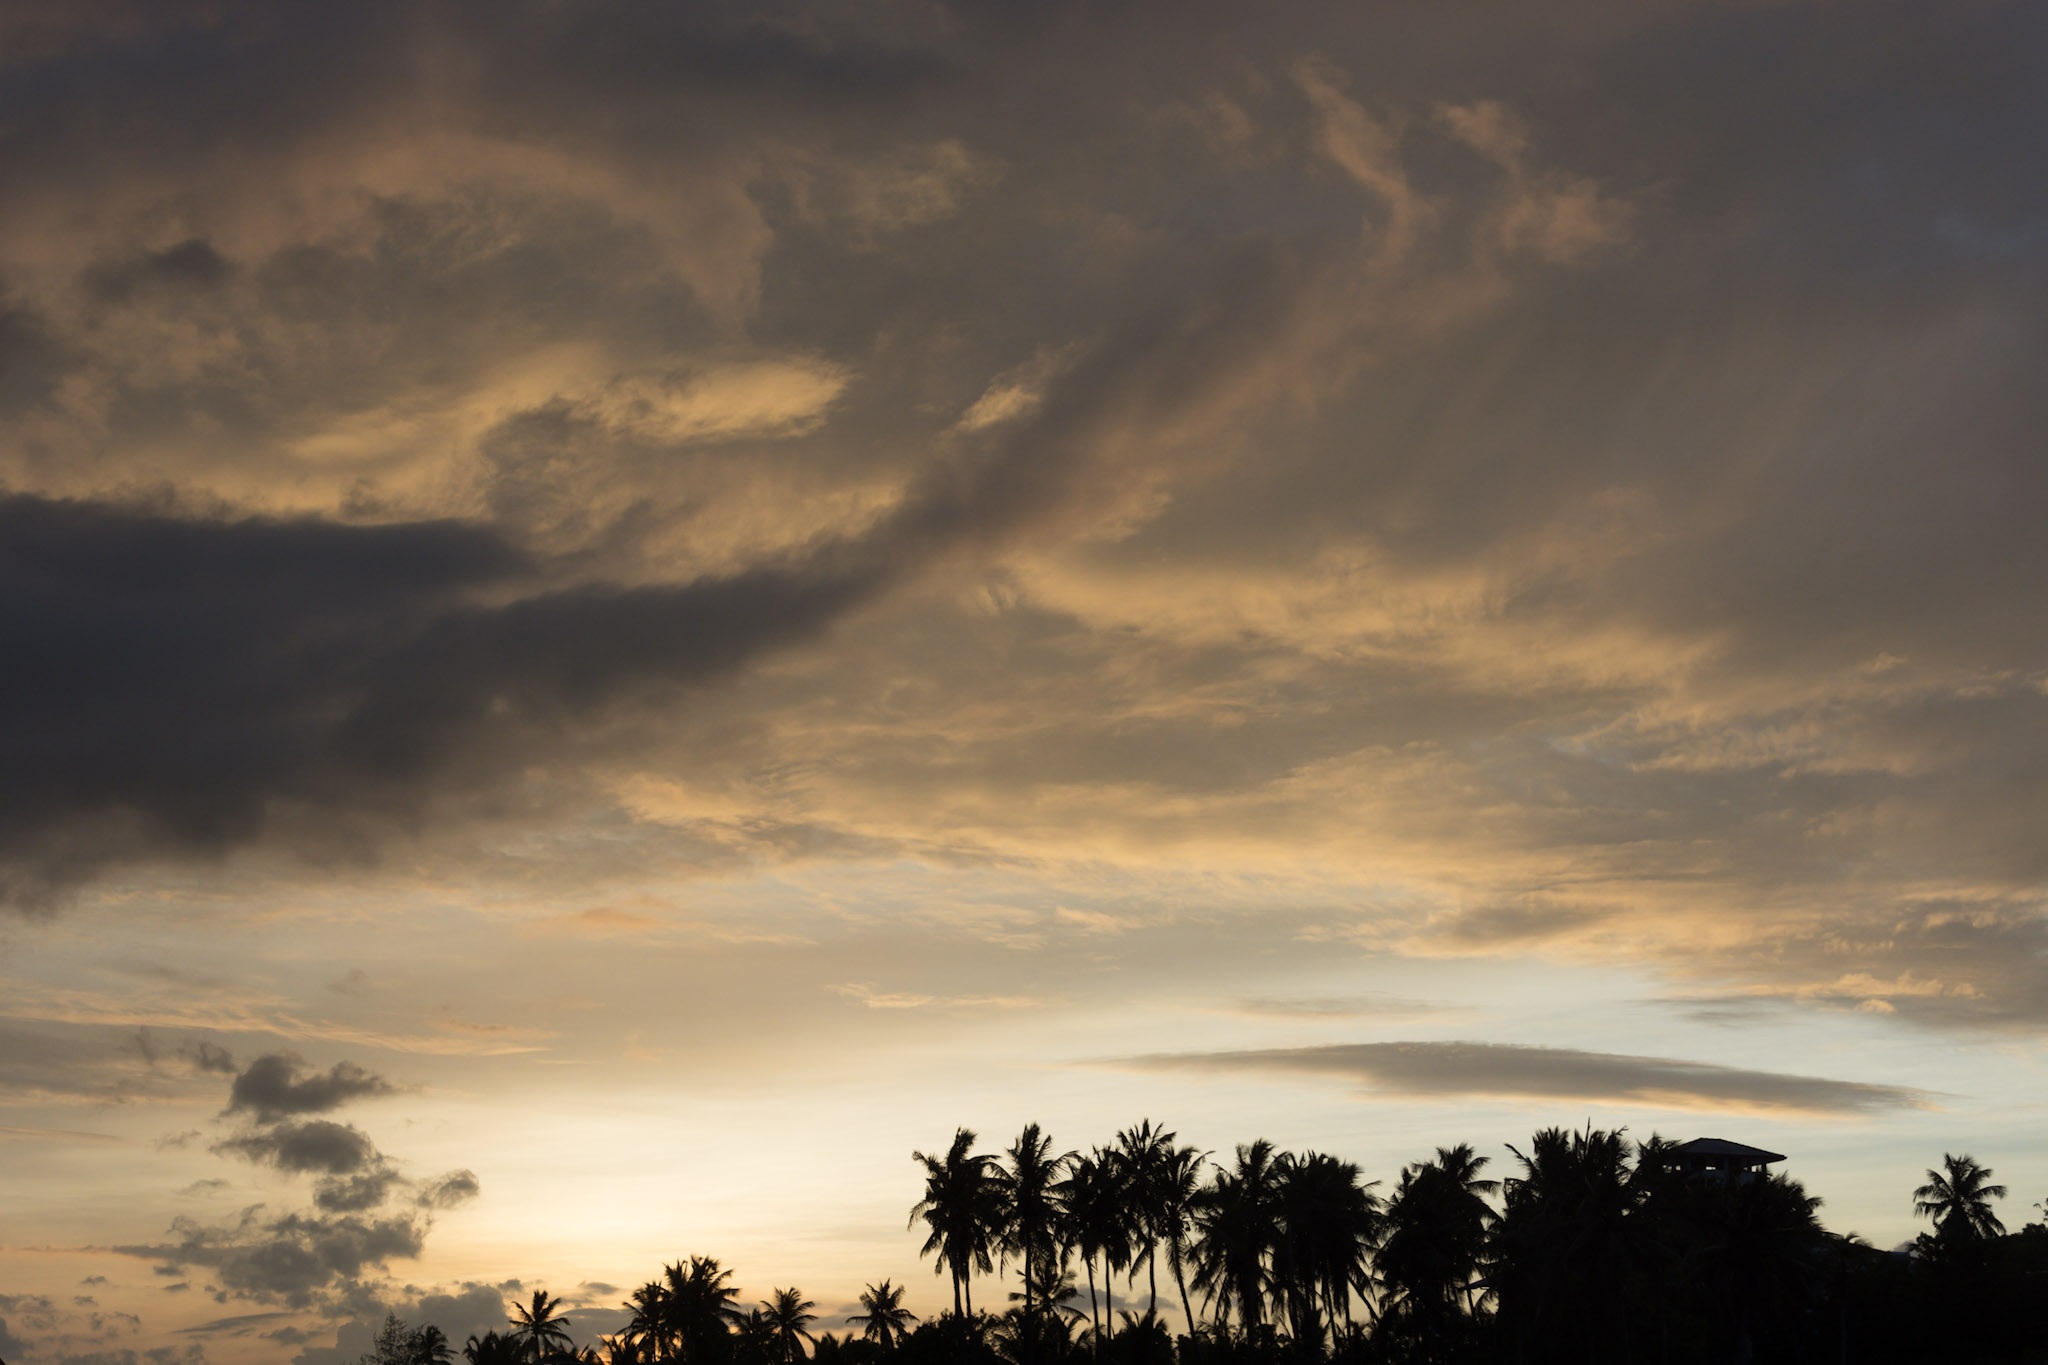
tree, nature, horizon, cloud, sky, sun, sunrise, sunset, field, sunlight, morning, hill, dawn, atmosphere, dusk, evening, weather, palmtree, clouds, afterglow, rainy day, meteorological phenomenon, atmospheric phenomenon